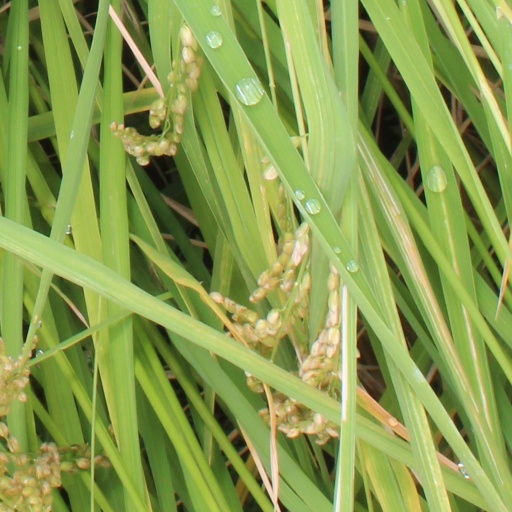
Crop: rice